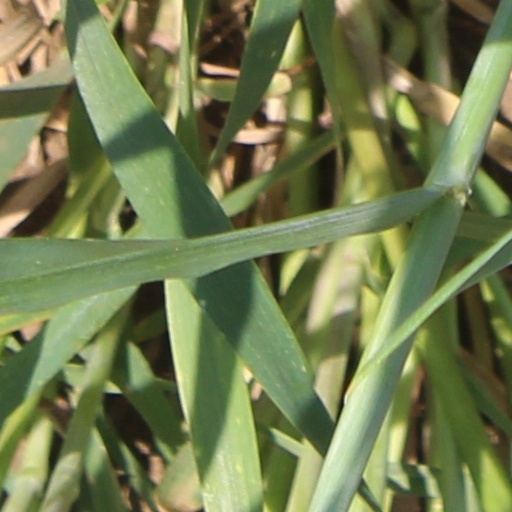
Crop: wheat